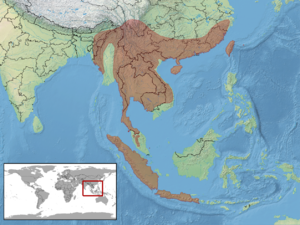
Calamaria pavimentata est une espèce de serpents de la famille des Colubridae.